Young Ireland

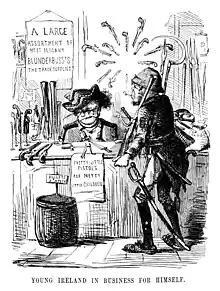
Depiction in "Punch" (1846) of the split: "Young Ireland in Business for Himself", Smith O'Brien in Repeal cap sells weapons to a stereotyped Irishman.

The Young Irelanders withdrew from the Repeal Association, but not without considerable support. In October 1846, the Association chairman in Dublin was presented with a remonstrance protesting Young Irelanders exclusion signed by fifteen hundred of the city's leading citizens. When John O’Connell ordered this to be flung into the gutter, a large protest meeting was held, suggesting the possibility for a rival organisation. In January 1847, the seceders formed themselves as the Irish Confederation. Michael Doheny recalls "no declarations or calls for rebellion, and no pledges [given] of peace". The objectives were "independence of the Irish nation" with "no means to attain that end abjured, save such as were inconsistent with honour, morality and reason".